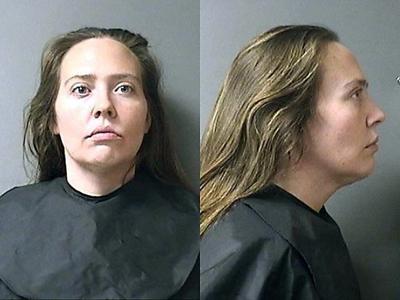
Gender: women